Stigmella aigialeia

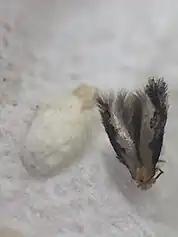

The wingspan of the adult moth is approximately 4 mm. The moth is grey in appearance with brown grey and then whitish forewings. The forewings have two black spots. The hindwings are grey in colour. It is similar in appearance to the female of "S. hoheriae" but is much smaller.